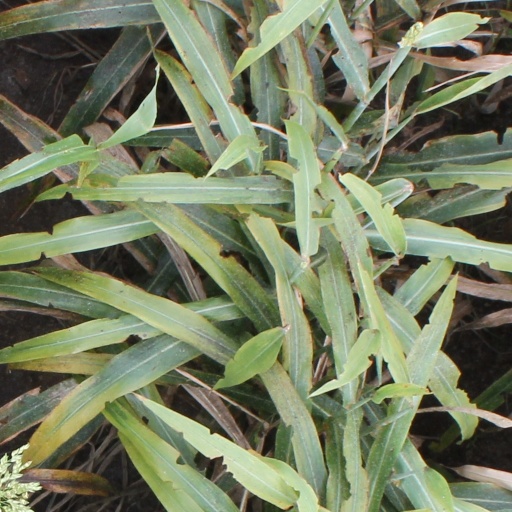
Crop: sorghum